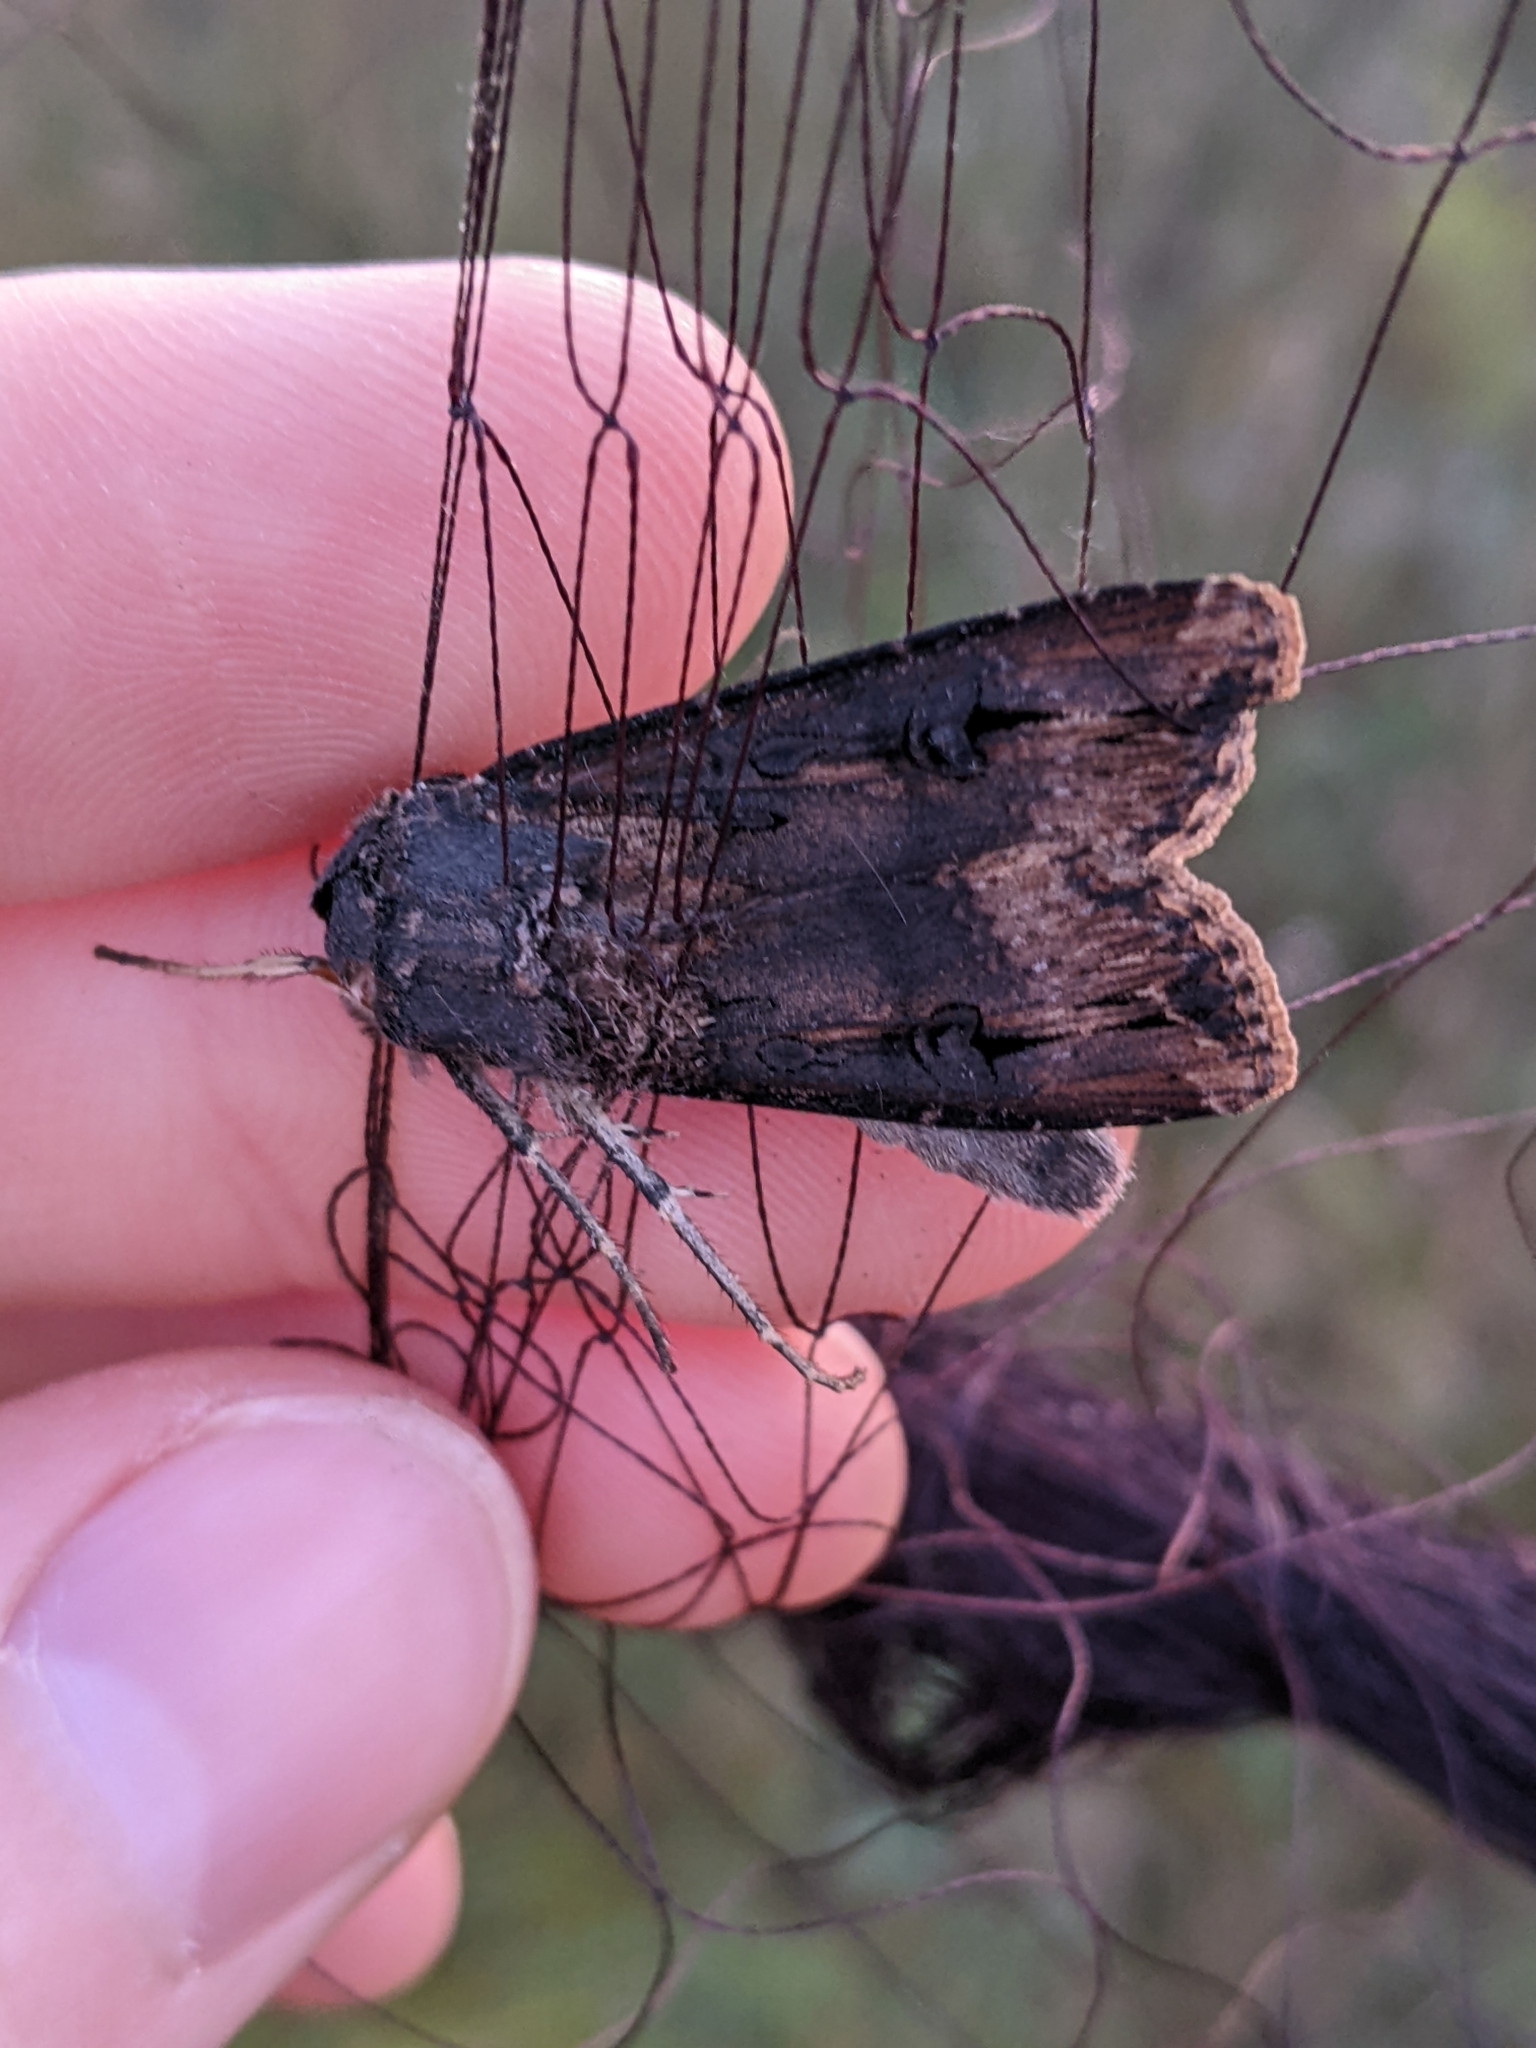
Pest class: cutworms